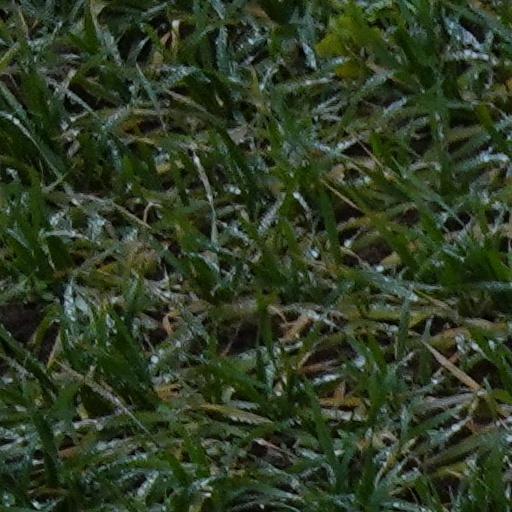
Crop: wheat